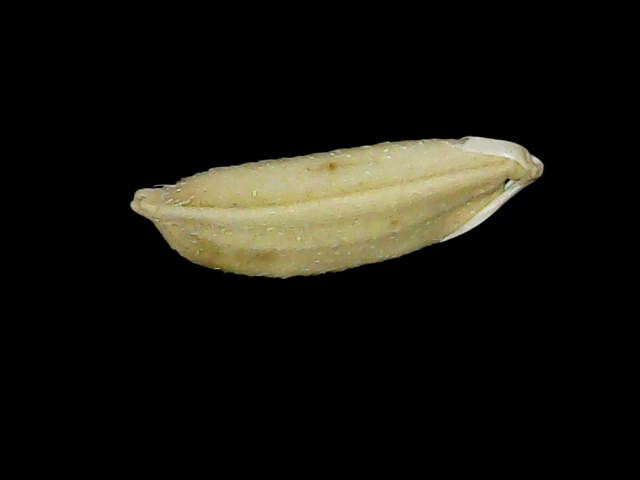
Rice variety: Br23